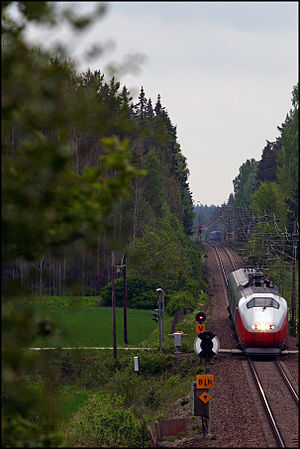
Norge/Vänerbanen
NSB-tog på Norge/Vänerbanen
Norge/Vänerbanen er en svensk jernbanestrækning. Den består af en linje fra Göteborg-Brålanda-Kil langs vestsiden af Vänern samt Brålanda-Kornsjø i Norge.